The Texas Chainsaw Massacre 2

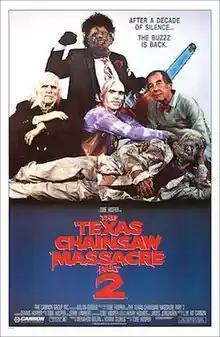
Theatrical release poster

The Texas Chainsaw Massacre 2 (also known as The Texas Chainsaw Massacre Part 2) is a 1986 American black comedy slasher film co-composed and directed by Tobe Hooper, and written by L. M. Kit Carson. It is the sequel to "The Texas Chain Saw Massacre" (1974) and the second installment in "The Texas Chainsaw Massacre" film series. The film stars Dennis Hopper, Caroline Williams, Bill Johnson, Bill Moseley, and Jim Siedow. The plot follows Vanita "Stretch" Brock, a radio host who is victimized and abducted by Leatherface and his cannibalistic family; meanwhile, Lt. Boude "Lefty" Enright, the uncle of Sally and Franklin Hardestyboth prior victims of the familyhunts them down.